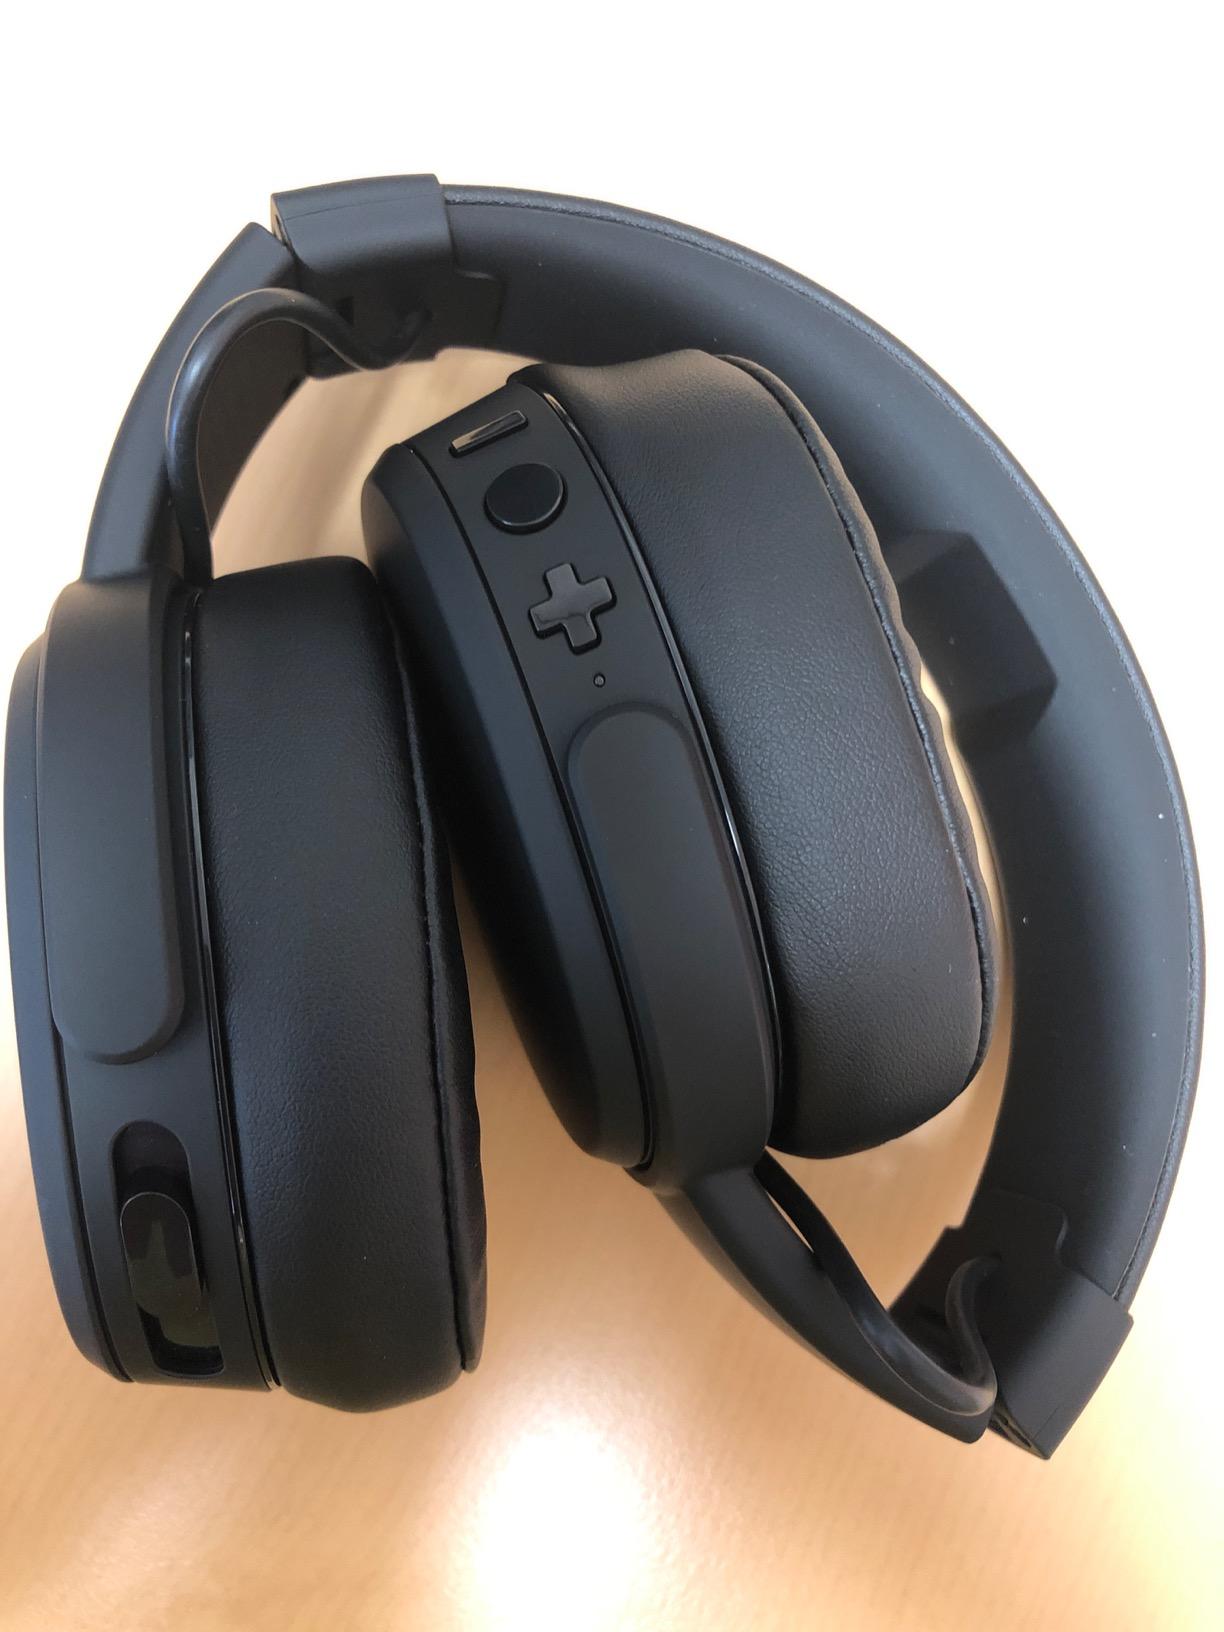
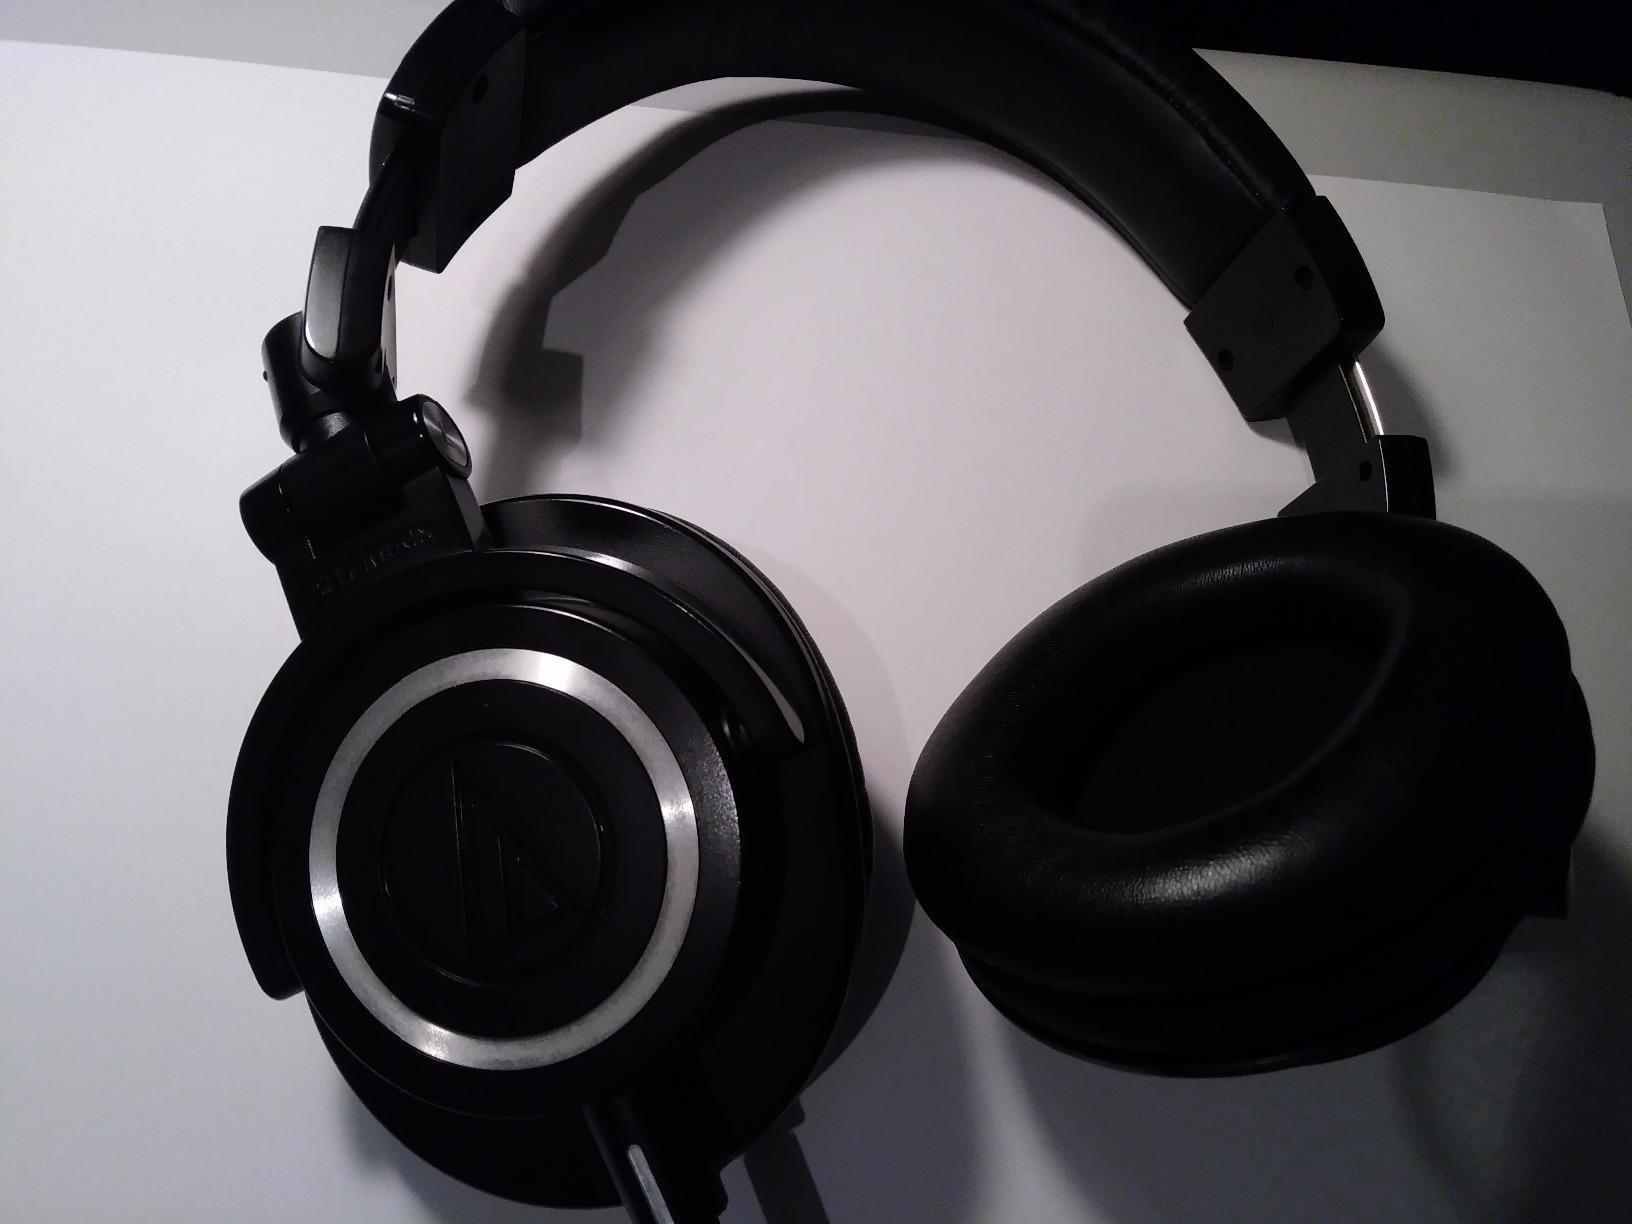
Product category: headphones
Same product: no